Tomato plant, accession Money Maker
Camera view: horizontal (90 deg, fisheye); turntable rotation: 60 degrees
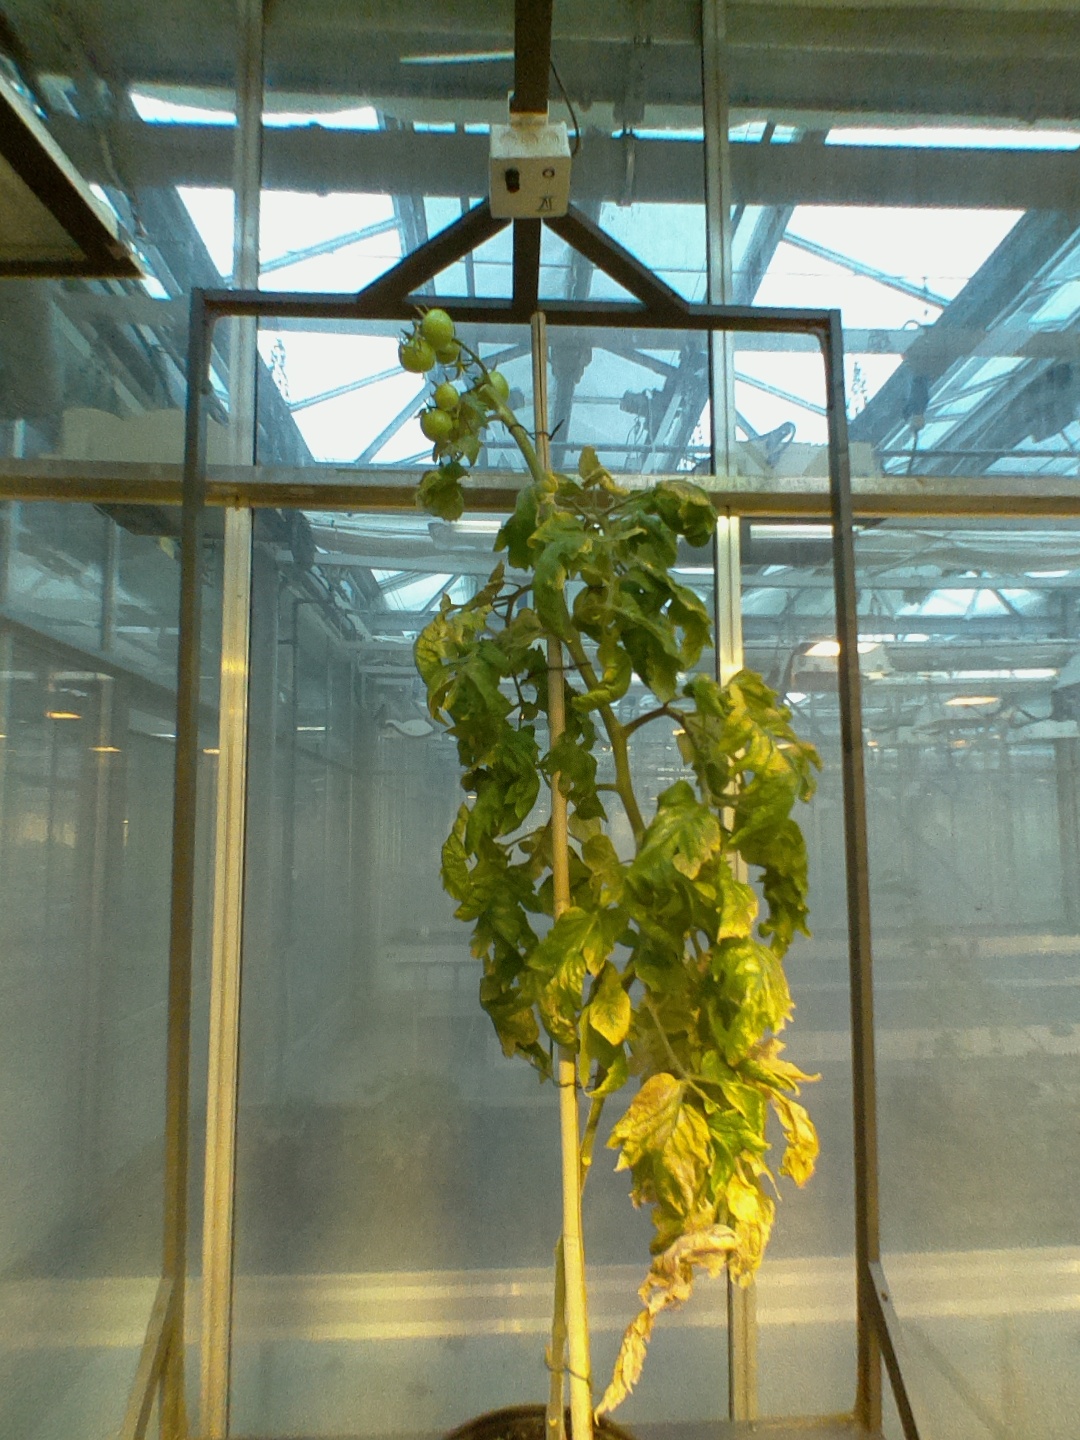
BBCH growth stage 80: fruits start showing typical ripe color (orange -> red)